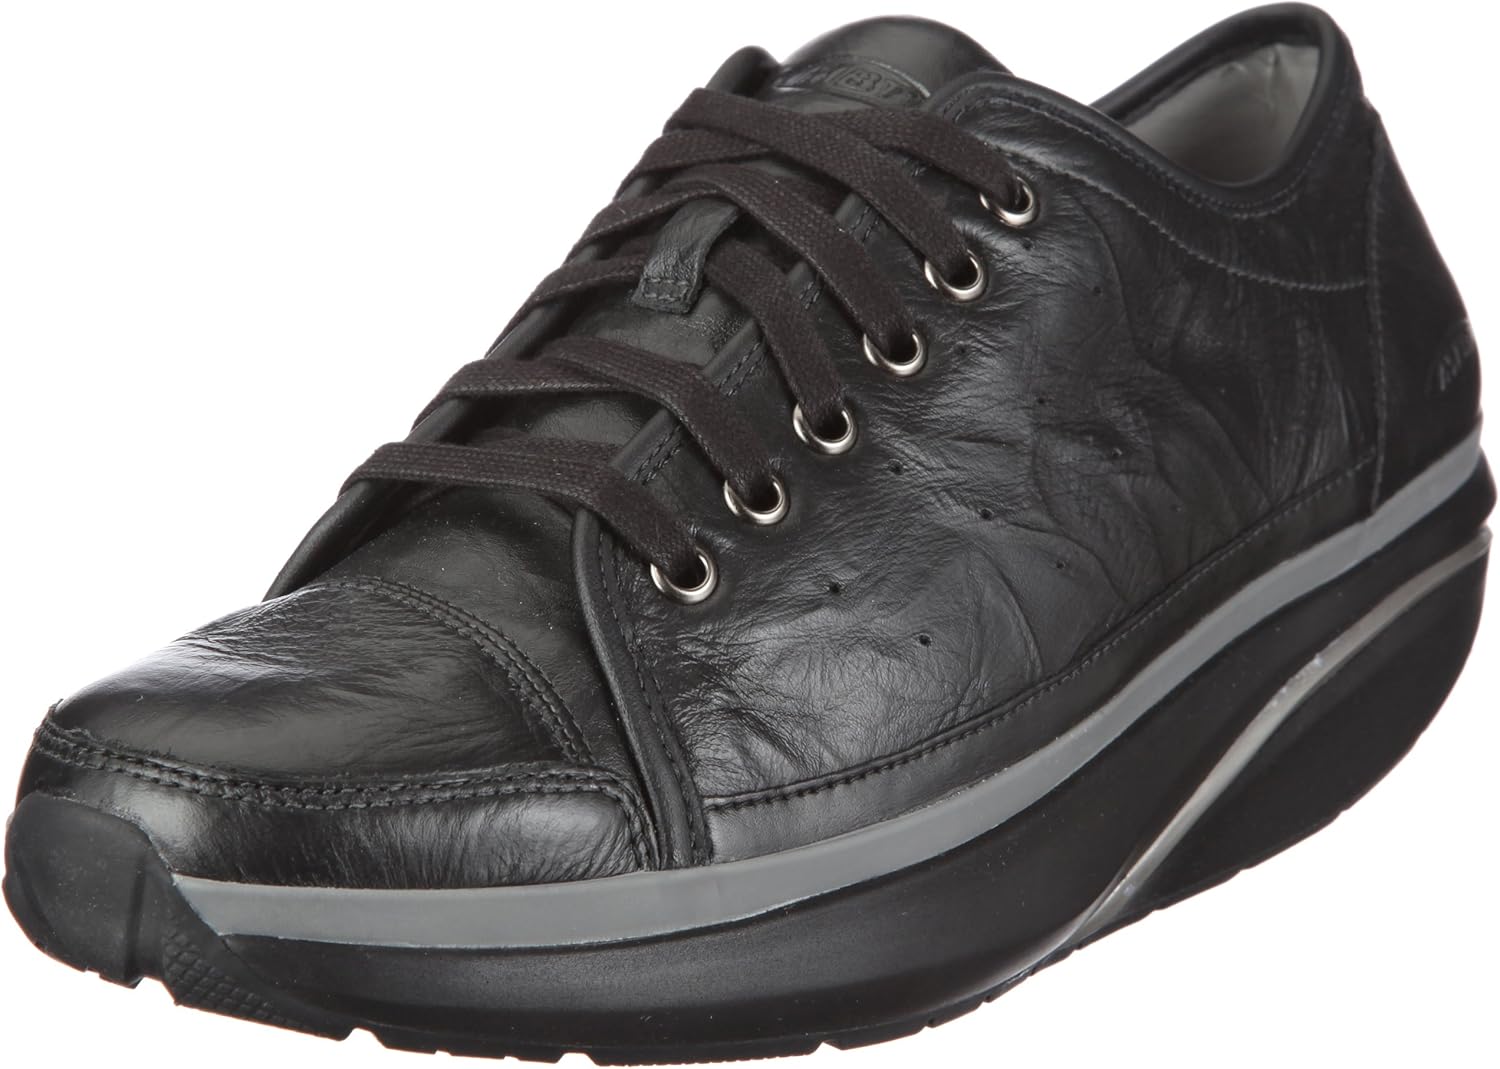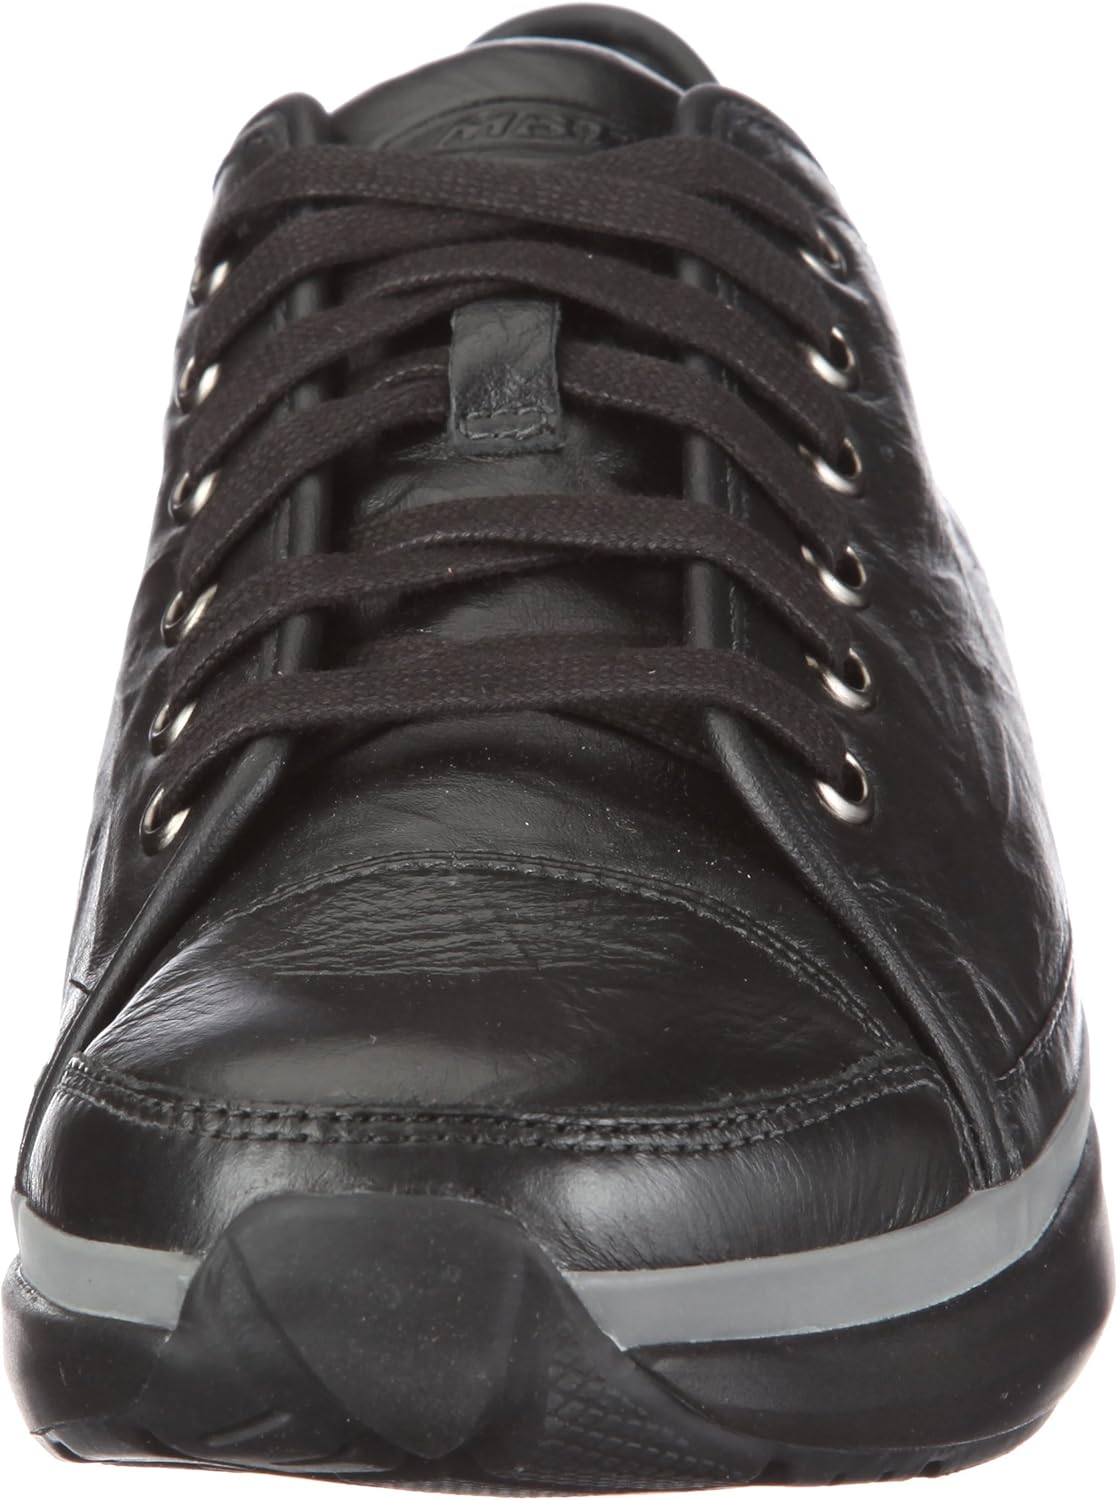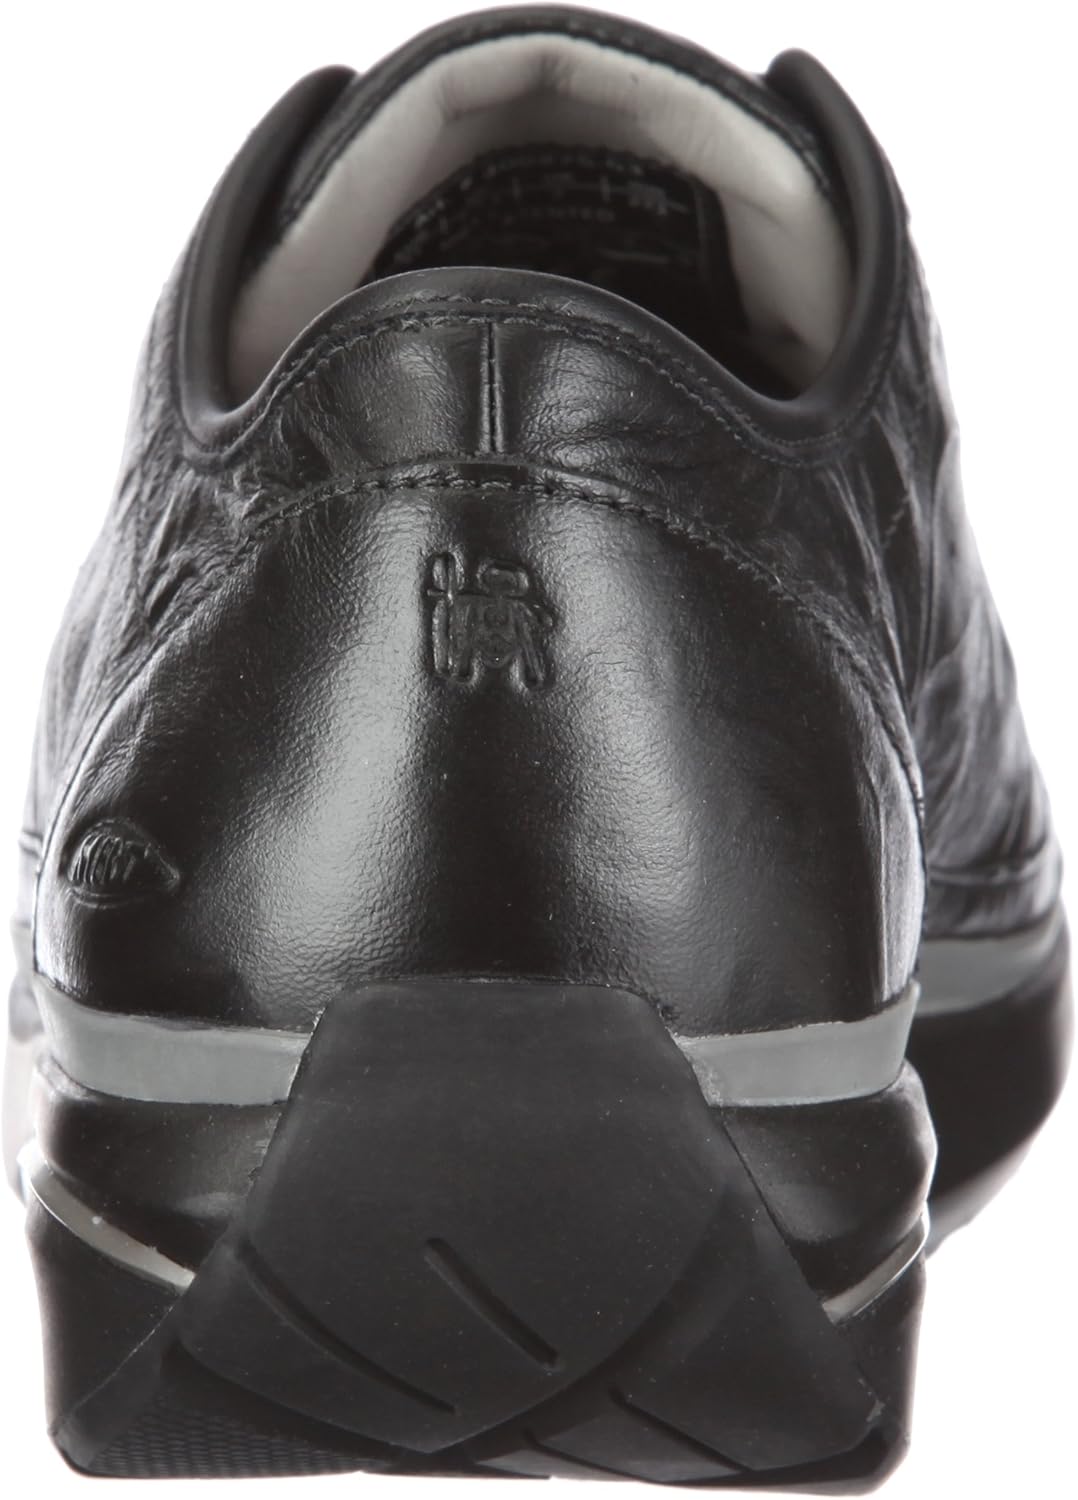
MBT Men's Nafasi Laceup Shoe
Category: AMAZON FASHION
MBT shoes are physiological footwear--the first footwear that has a positive effect on the entire body. MBT stands for "Masai Barefoot Technology." Their innovative design includes a multi-layered, curved sole which makes for a unique and rewarding walking experience. The key to MBT is its patented sole structure. The shank, PU midsole with Pivot and the Masai Sensor create a soft surface that is akin to walking barefoot on springy moss or on a sandy beach. This creates a natural instability underfoot, which activates the supporting muscle system and has positive effects on the entire body. Wearing MBTs significantly improves your gait and posture and relieves pressure on your joints and back. It also exercises a large number of muscles, whether you’re walking or standing. This, in turn, stimulates your metabolism, burns extra calories and speeds up muscle regeneration. In addition, MBTs can have a firming effect on abdominal, leg and buttock muscles. Wearing MBT shoes can also be a therapeutic tool for back, hip, leg and foot problems. At MBT they don't believe in shoes. They believe in footwear that makes you better from the ground up.
Features: 100% Leather | Rubber sole